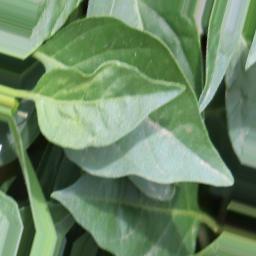
Label: healthy